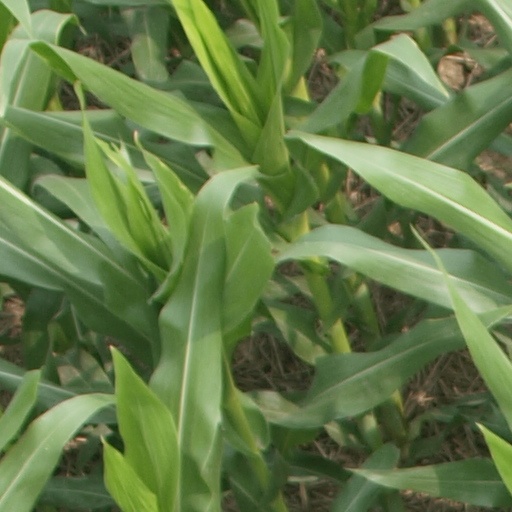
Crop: maize; corn